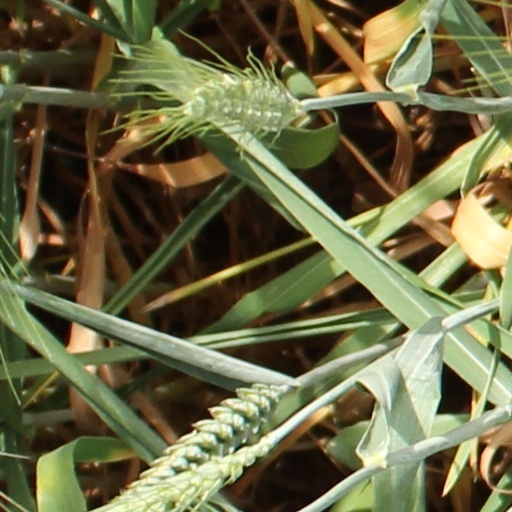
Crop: wheat